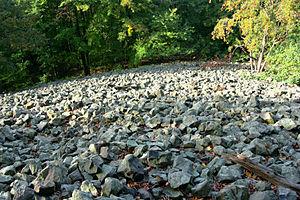
Clachère est un terme qui peut se reconstruire à partir d'une racine préceltique *calappa, « éboulis pierreux » : l'adjonction de -iacum, suffixe d'occupation, donne calappiacum ou clappiacum, « lieu d'éboulis pierreux », qui conduit régulièrement à *Claché. L'ajout ultérieur du suffixe collectif -aria aboutit à Clachère, « étendue pierreuse ».